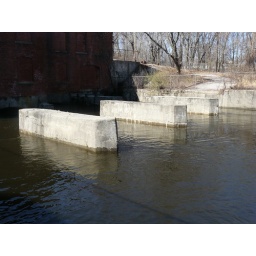
were they draw in water for the power plant (not normally that high)